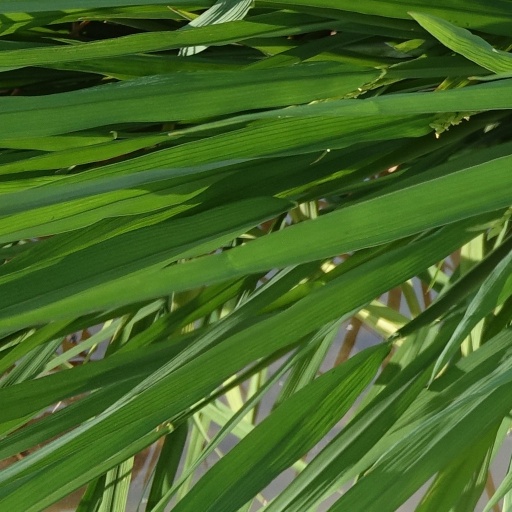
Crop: rice